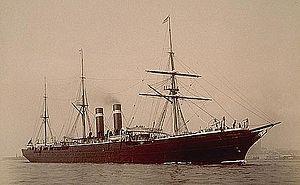
L'Inman Line est une compagnie britannique de transport maritime qui a existé de 1850 à 1893.